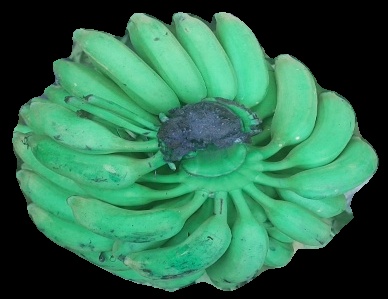
Variety: elakki-bale
Grade: grade1